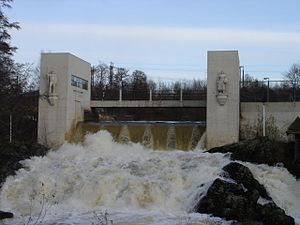
Moss
Mossefossen, som var grundlaget for byens industriudvikling.